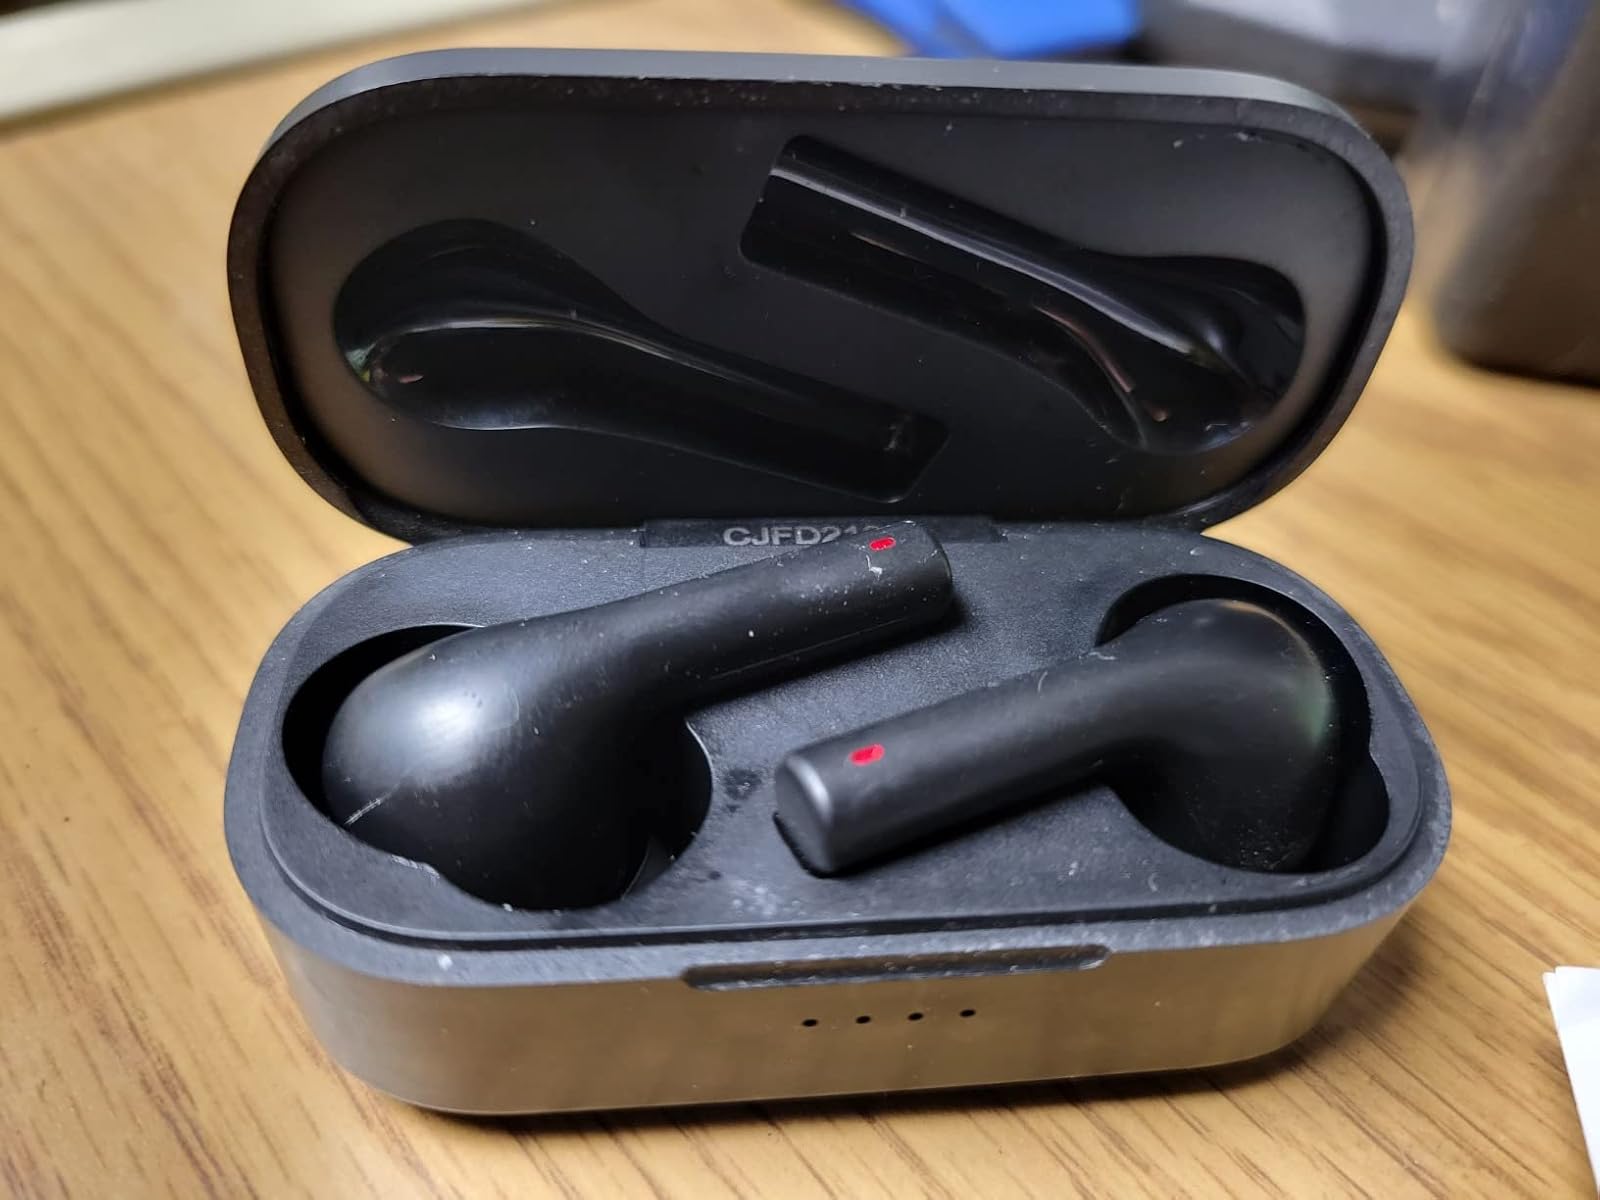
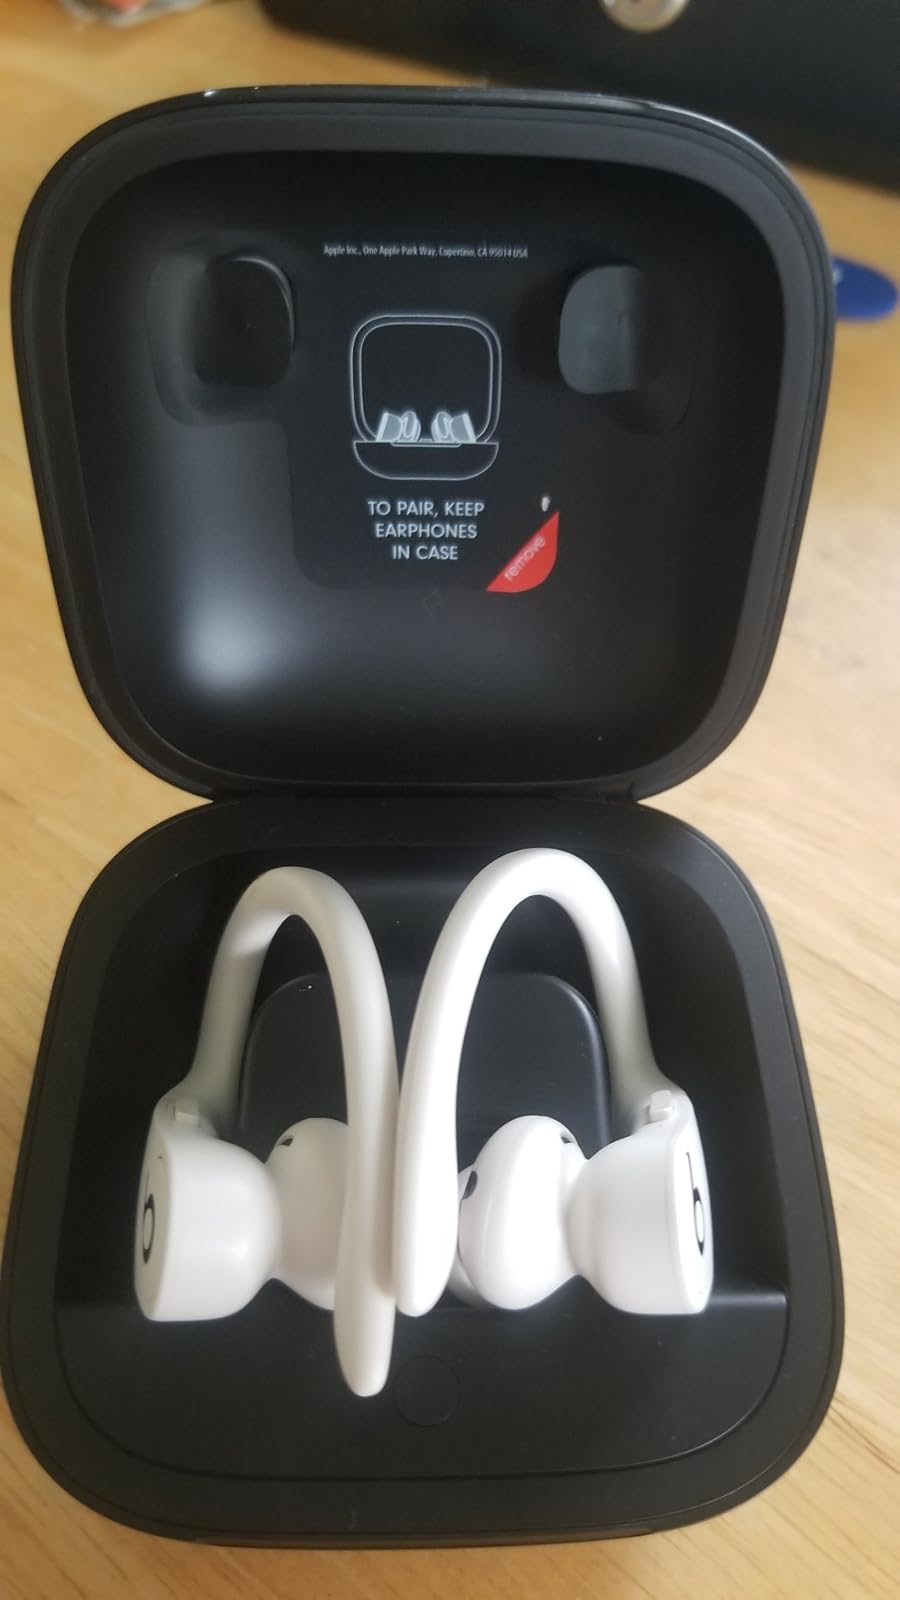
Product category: earbuds
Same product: no